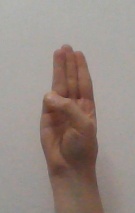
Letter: thaa